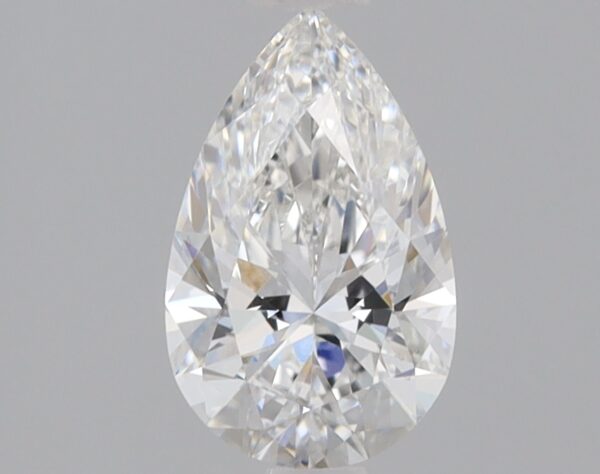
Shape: pear
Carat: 0.87
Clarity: VS1
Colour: F
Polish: EX
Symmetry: EX
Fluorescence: NONE
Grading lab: IGI
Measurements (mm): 8.53 x 5.32 x 3.36